History of the Toronto Maple Leafs

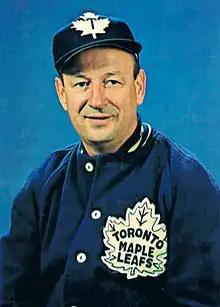
Punch Imlach won four Cups as the Leafs' coach in the 1960s. However, his second stint as the club's general manager during the 1979–80 season was controversial, as he traded Lanny McDonald, and engaged in a public dispute with team captain Darryl Sittler.

Before the 1961–62 season, Smythe sold nearly all of his shares in Maple Leaf Gardens to a partnership of his son Stafford Smythe, newspaper baron John W. H. Bassett and Toronto Marlboros president Harold Ballard. The sale price was $2.3 million—a handsome return on his original investment 34 years earlier. According to Stafford's son Thomas, Conn Smythe said years later that he expected to sell his shares only to his son and would not have sold his shares to the partnership. However, it is not likely that Conn Smythe could have believed that Stafford could have raised the money needed to make the deal on his own. This purchase gave the three control of about 60% ownership of the Leafs and Gardens.